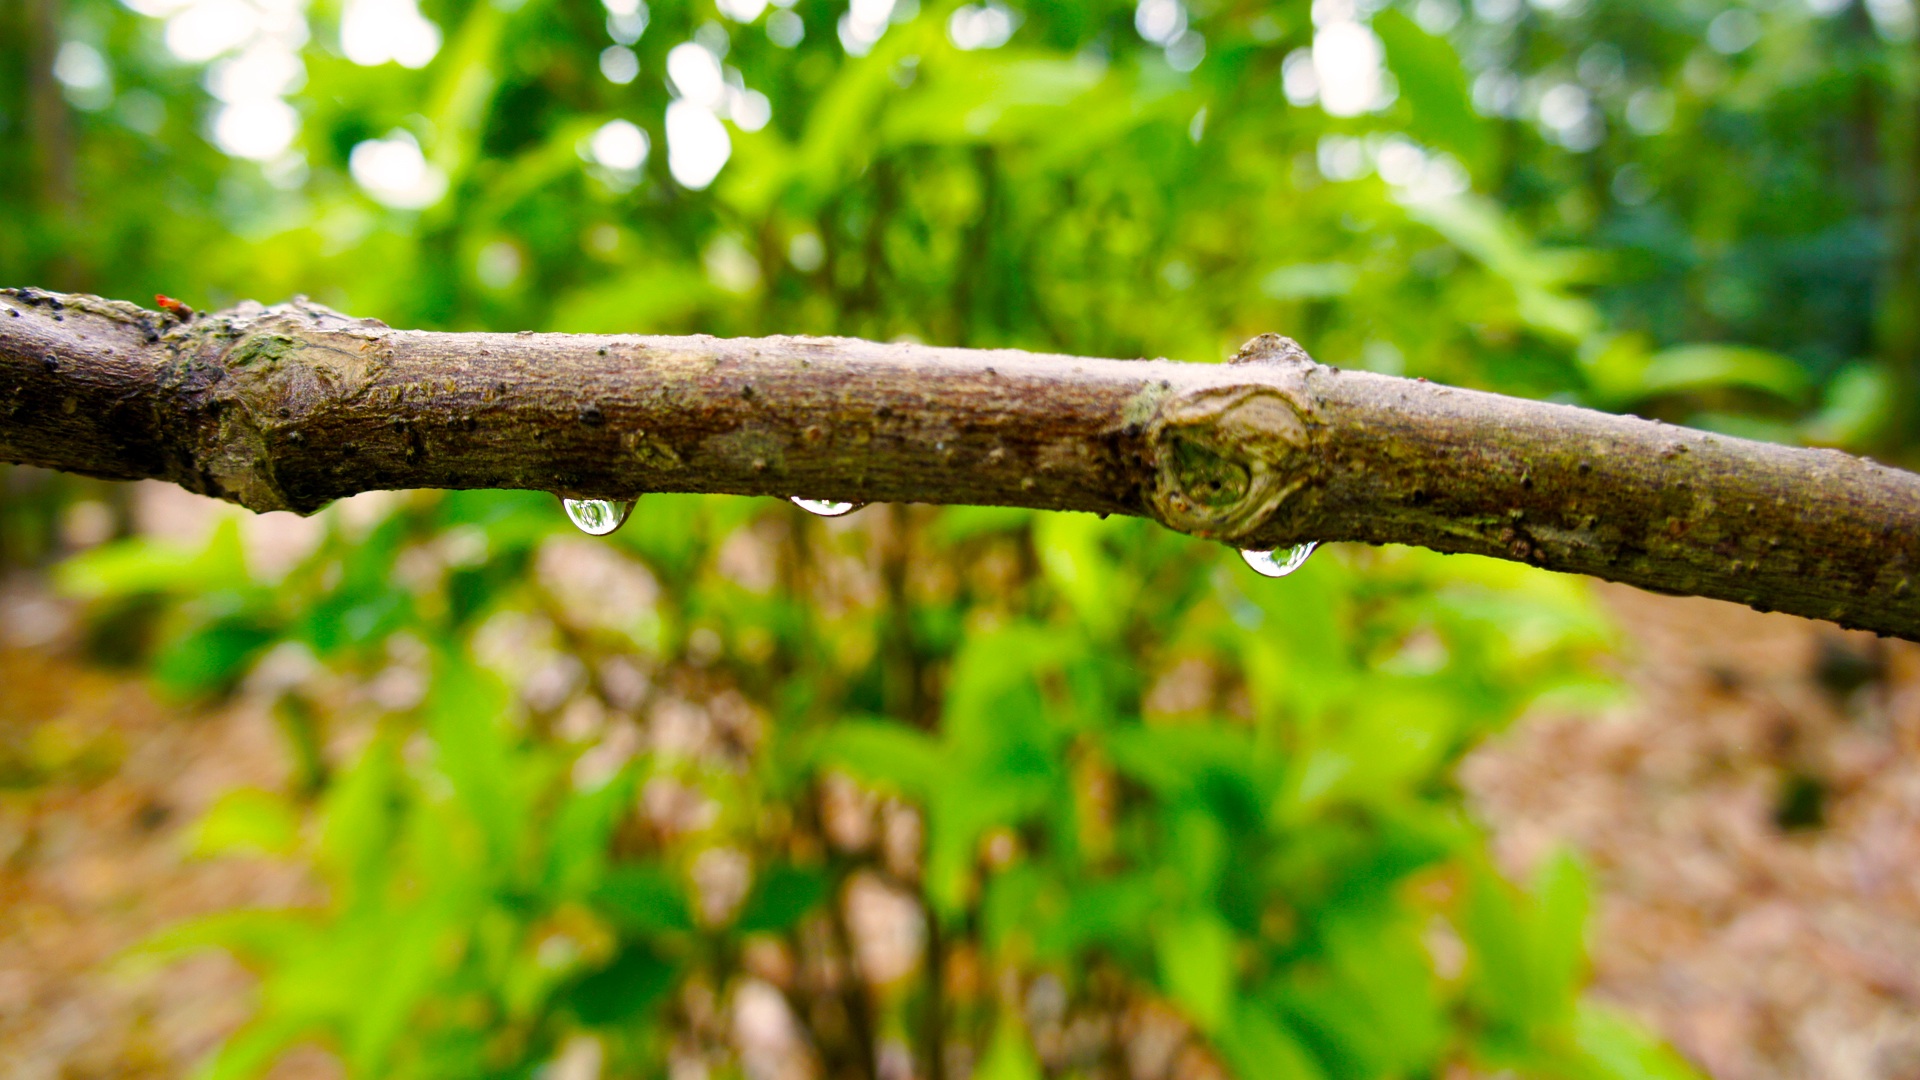
tree, nature, forest, grass, branch, plant, sunlight, leaf, flower, trunk, green, jungle, autumn, soil, botany, agriculture, flora, rainforest, deciduous, woodland, habitat, natural environment, plant stem, woody plant